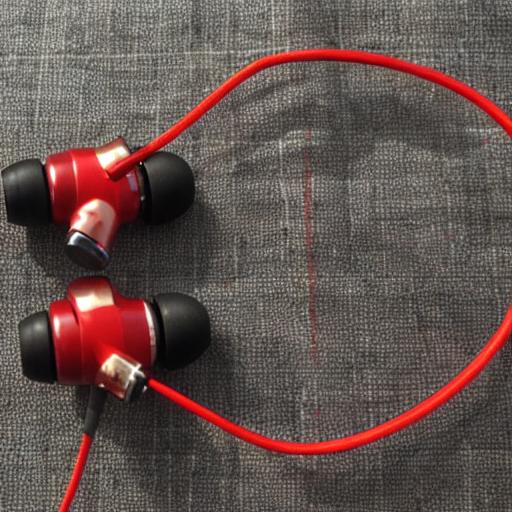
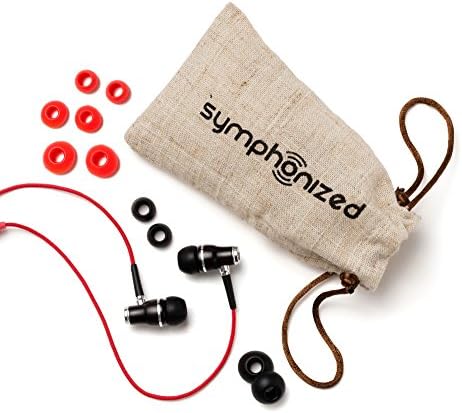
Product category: headphones
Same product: no